Louis Sullivan

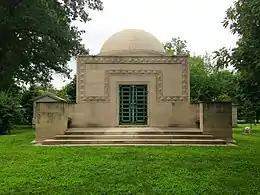
Wainwright Tomb, St. Louis

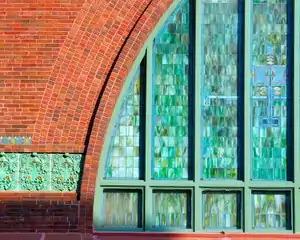
A portion of the western elevation of National Farmer's Bank, Owatonna, Minnesota (1908)

By the end of the first decade of the twentieth century, Sullivan's star was well on the descent and, for the remainder of his life, his output consisted primarily of a series of small bank and commercial buildings in the Midwest. Yet a look at these buildings clearly reveals that Sullivan's muse had not abandoned him. When the director of a bank that was considering hiring him asked Sullivan why they should engage him at a cost higher than the bids received for a conventional Neo-Classic styled building from other architects, Sullivan is reported to have replied, "A thousand architects could design those buildings. Only I can design this one." He got the job. Today these commissions are collectively referred to as Sullivan's "Jewel Boxes". All still stand.